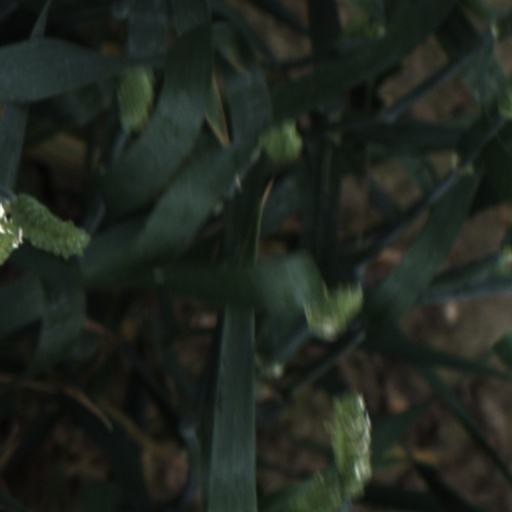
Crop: wheat